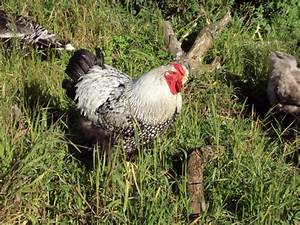
Label: gallina